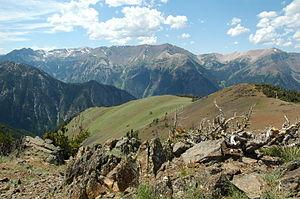
L’Oregon /ɔ.ʁe.ɡɔ̃/ est un État du Nord-Ouest des États-Unis, situé sur la côte Pacifique entre les États de Washington au nord, de Californie au sud, du Nevada au sud-est, et de l'Idaho à l'est. Ses frontières au nord et à l'est suivent pour l'essentiel les cours du fleuve Columbia et de la rivière Snake. Le territoire orégonais est intégralement traversé par la chaîne des Cascades qui forme une importante barrière climatique : l'ouest de l'État, de climat océanique, est recouvert par la forêt tempérée humide tandis que sa partie est, semi-aride, est occupée par le Haut désert de l'Oregon. Le parc national de Crater Lake se trouve dans le sud de l'État. La réserve indienne de Warm Springs s'étend sur 2 640,2 km² dans le nord de l'État, sur le versant Est de la chaîne des Cascades.
La forêt nationale de Wallowa-Whitman est une forêt fédérale protégée située dans l'Oregon, aux États-Unis.